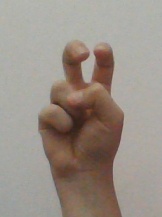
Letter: toot